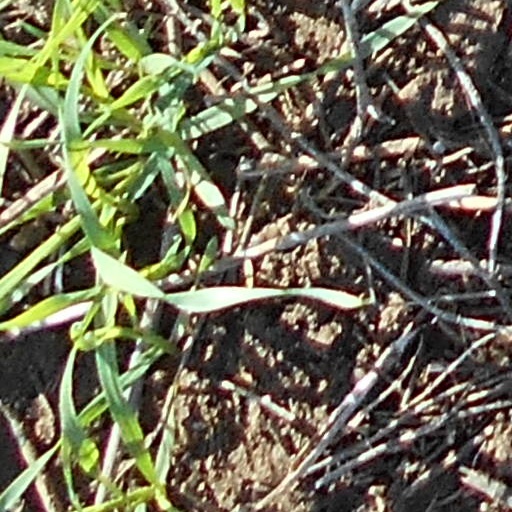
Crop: wheat